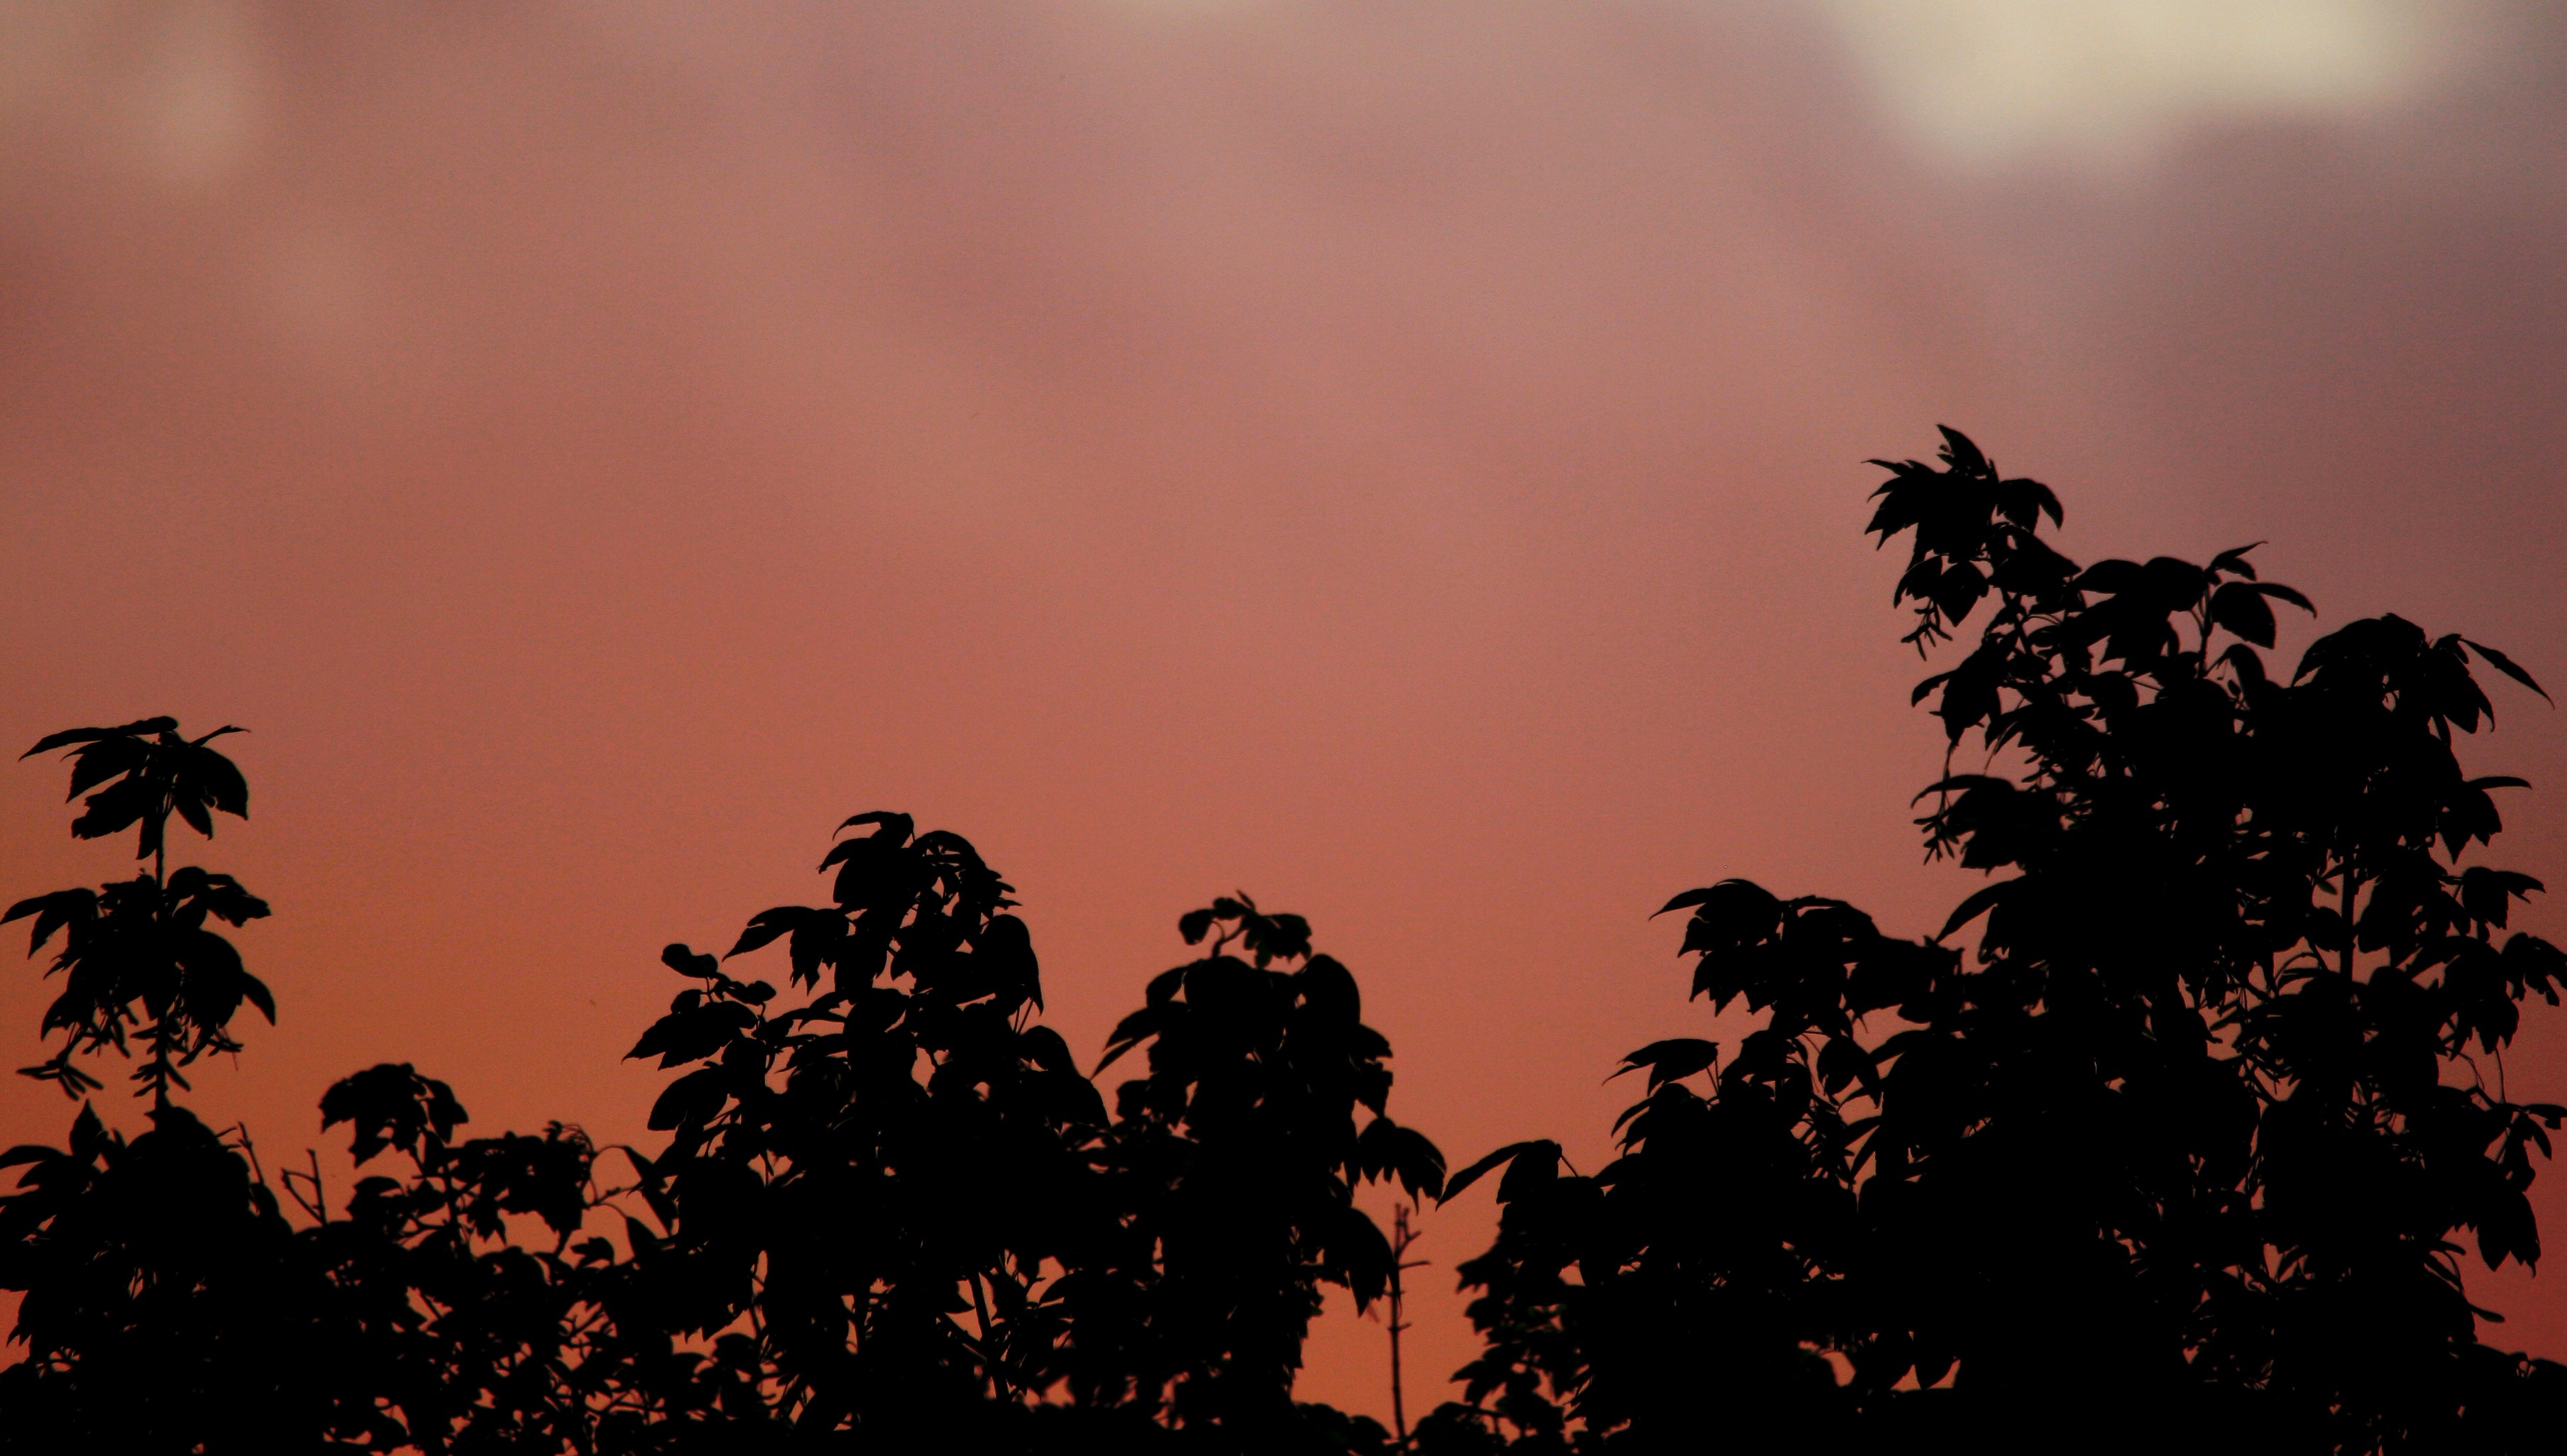
tree, nature, silhouette, glowing, cloud, sky, sunrise, sunset, sunlight, morning, dawn, atmosphere, dusk, environment, evening, tranquil, scenic, weather, cloudscape, trees, outdoors, clouds, meteorology, afterglow, orange pink